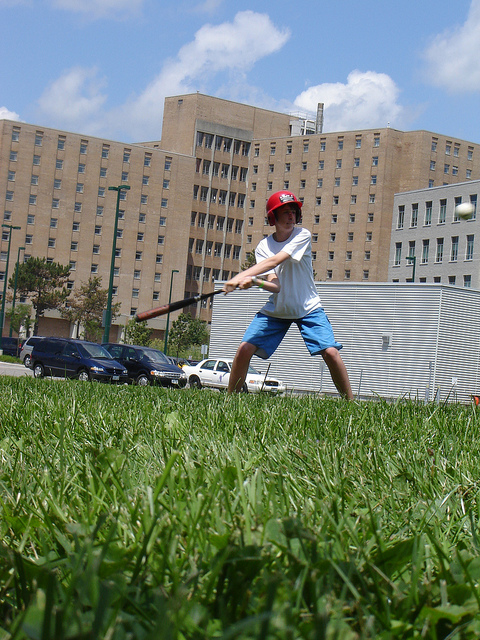
cậu bé đang nghiêng người và vung gậy bóng chày ở trên sân cỏ